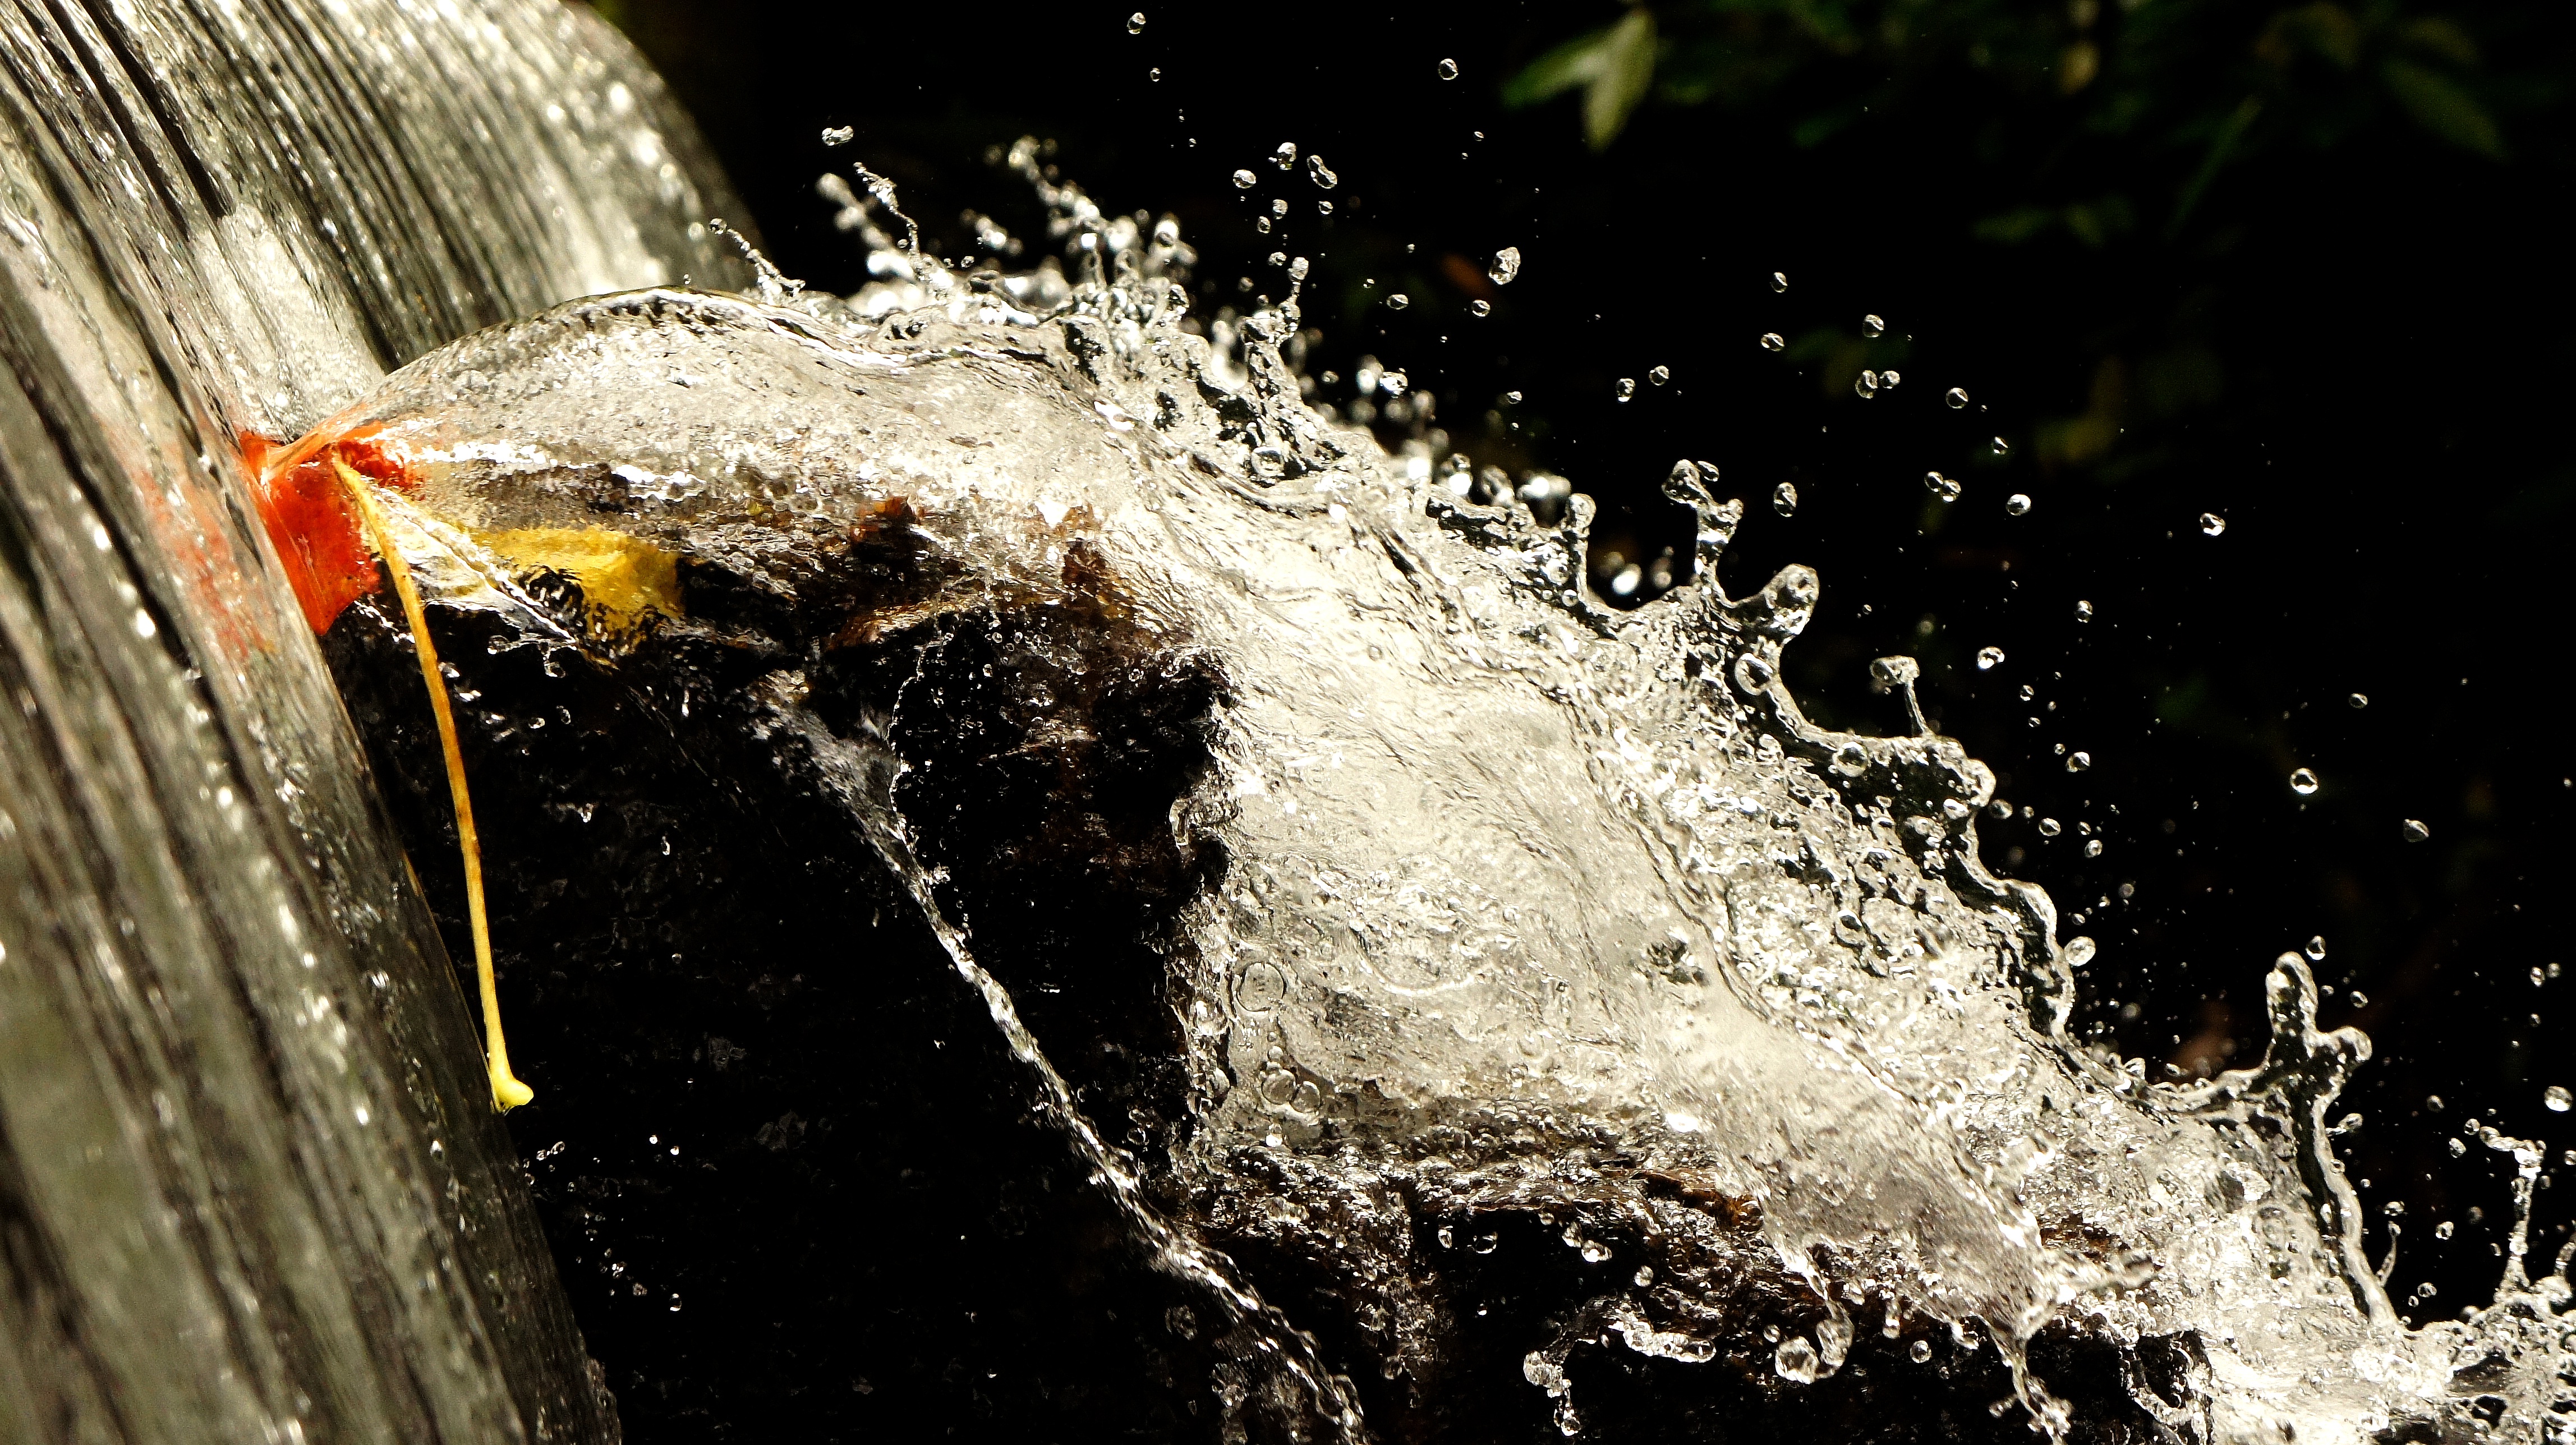
water, nature, waterfall, snow, winter, light, night, sunlight, river, wildlife, ice, reflection, splash, sprinkler, water feature, refreshing, drops of water, macro photography, water splash, water distribution, the rainy season